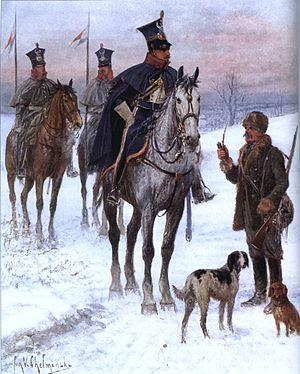
Franz Anton Leopold Lafontaine, né le 14 janvier 1756 à Biberach an der Riß en Haute-Souabe, mort le 12 décembre 1812 à Moguilev en Biélorussie, est un médecin militaire allemand au service de la monarchie de Habsbourg puis de la Pologne. Il meurt pendant la campagne de Russie en 1812.